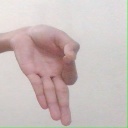
अक्षर: ज्ञ